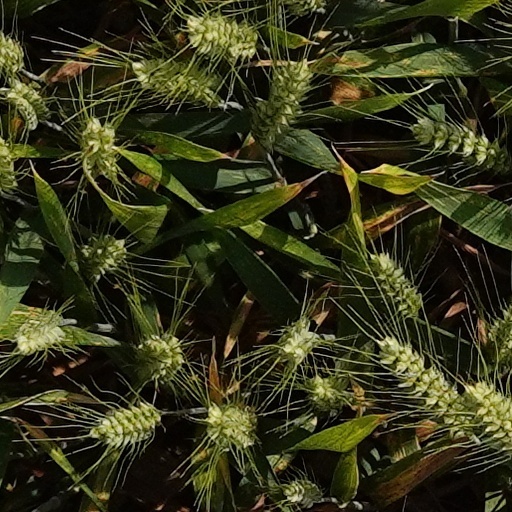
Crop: wheat